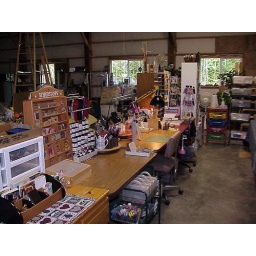
Area in pole building for crafts